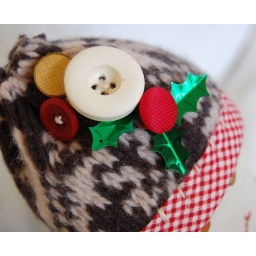
Handmade by me! The body was a leisure suit, the hat was a sweater, flannel shirt turned scarf...